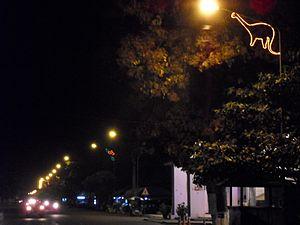
Savannakhet by night
La province de Savannakhet est une province du Sud du Laos située entre la province de Khammouane au nord et celle de Saravane au sud. Elle est séparée de la Thaïlande, à l'ouest, par le cours du Mékong, et du Viêt Nam, à l'est, par la cordillère annamitique. C'est la province la plus étendue et la plus peuplée du pays. C'est dans cette province que sont conservés les vestiges les plus intéressants de la piste Hô Chi Minh, principale voie de ravitaillement utilisée par les forces nord-vietnamiennes pendant la guerre d'Indochine.